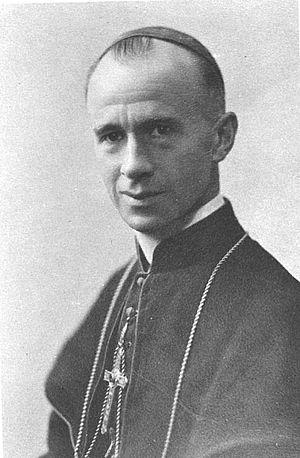
Mgr Napoléon-Alexandre Labrie, quatrième vicaire apostolique de la Côte-Nord de 1938 à 1946
Godbout est une municipalité de village du Québec située dans la municipalité régionale de comté de Manicouagan et dans la région administrative de la Côte-Nord. Un traversier, le F.-A.-Gauthier, effectue la liaison avec Matane — sur la rive sud du fleuve Saint-Laurent—, une fois par jour.
Napoléon-Alexandre Labrie, eudiste, né à Godbout le 5 août 1893 et mort à Québec le 16 mai 1973, est un homme d'Église québécois, évêque-fondateur du diocèse catholique de Baie-Comeau entre 1945 et 1956.